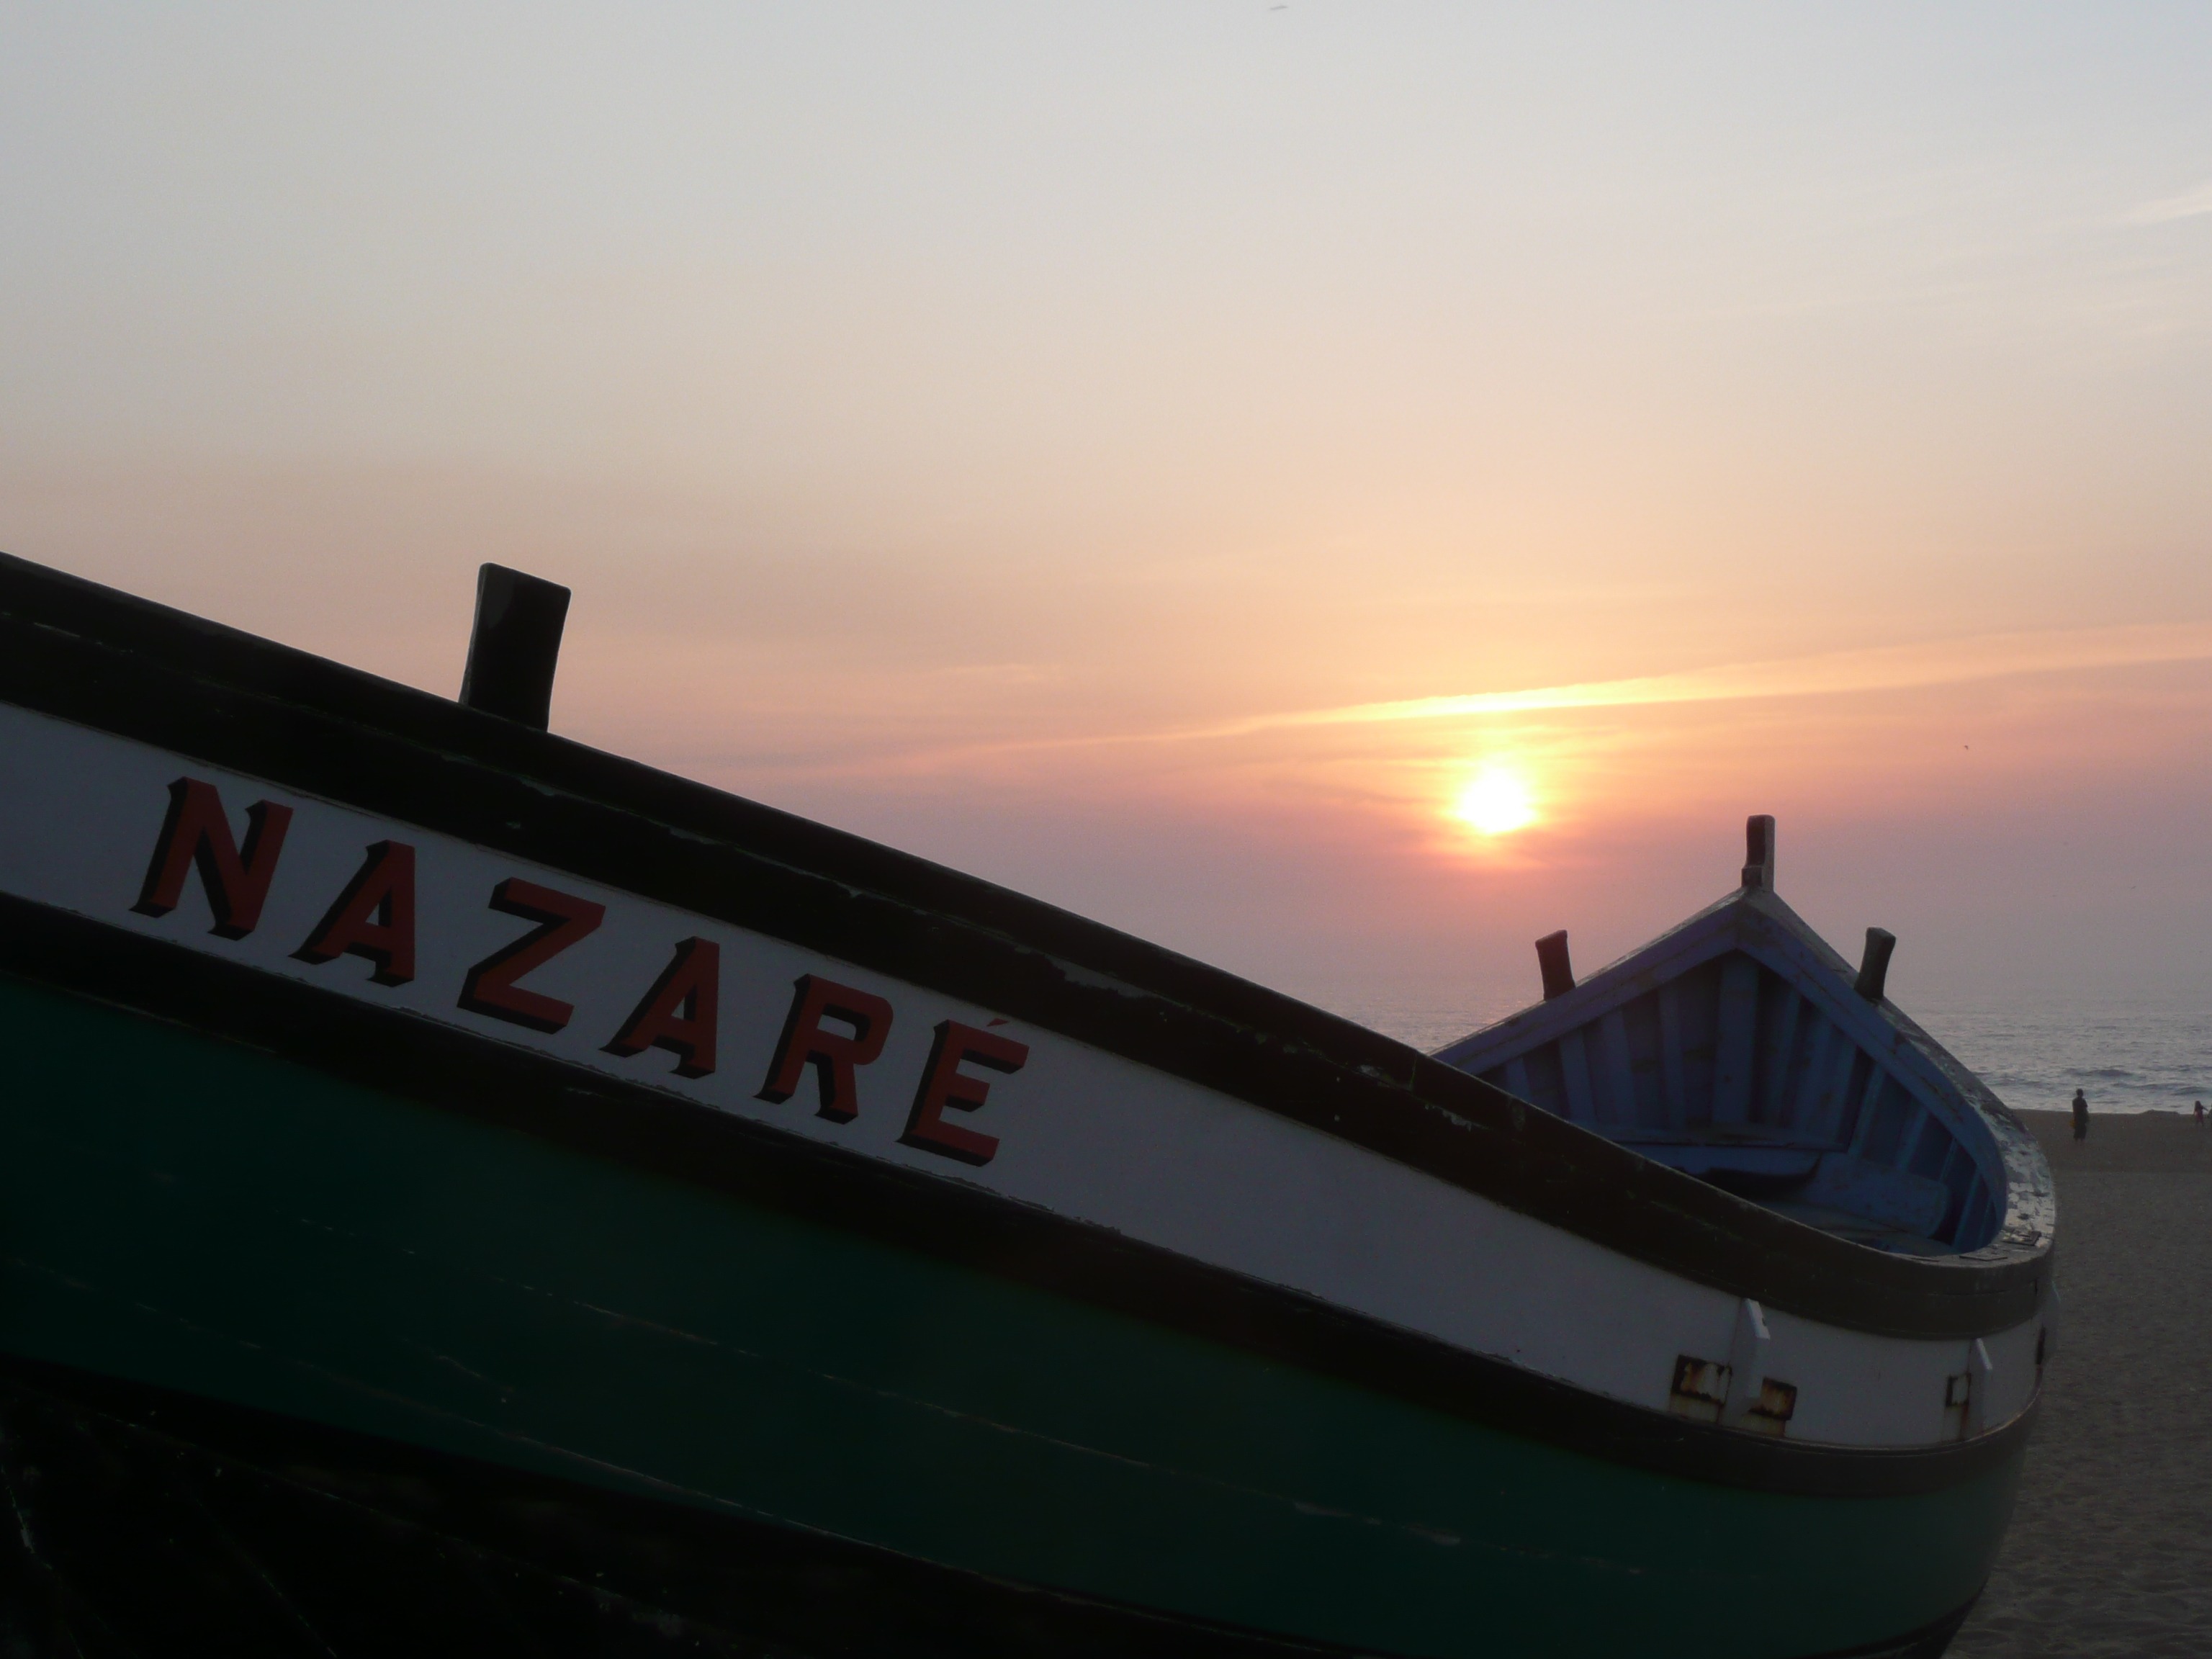
beach, sea, sunset, boat, dusk, boot, evening, vehicle, fishing boat, portugal, watercraft, sunbeam